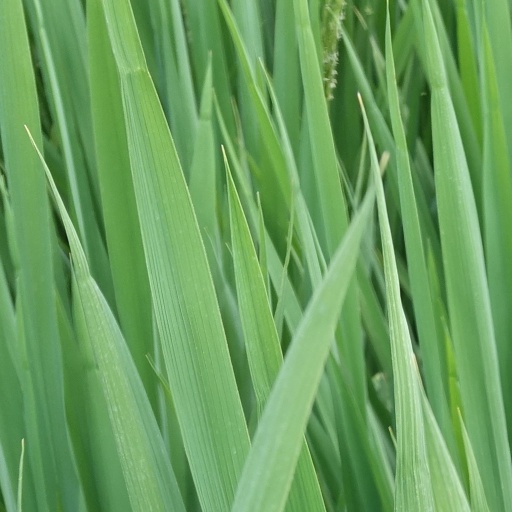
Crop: rice